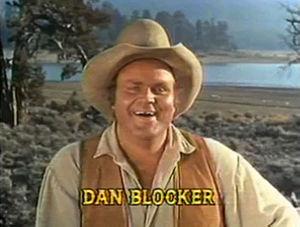
Dan Blocker, né Bobby Dan Davis Blocker le 10 décembre 1928 à DeKalb dans le comté de Bowie au Texas aux États-Unis, et décédé le 13 mai 1972 à Los Angeles en Californie aux États-Unis, est un acteur américain.